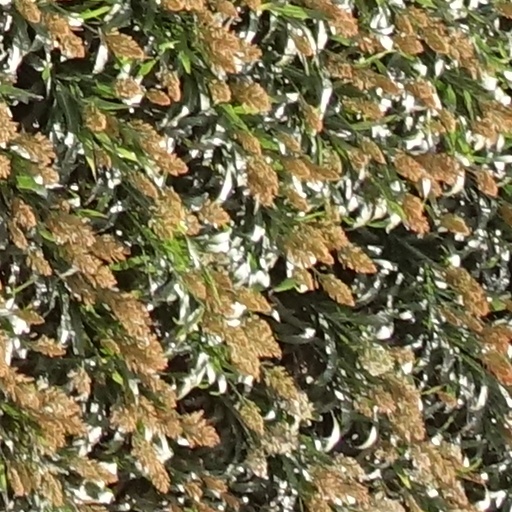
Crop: sorghum